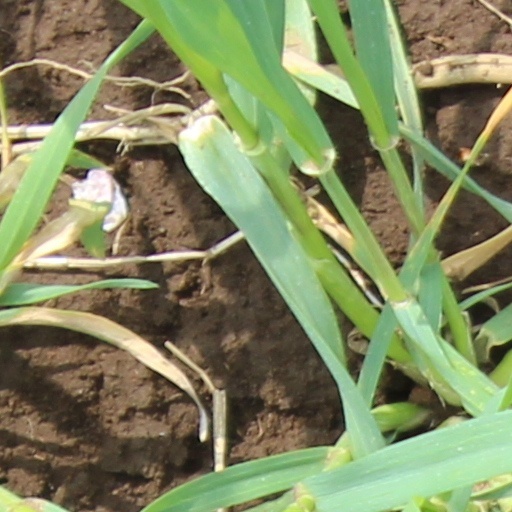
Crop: wheat